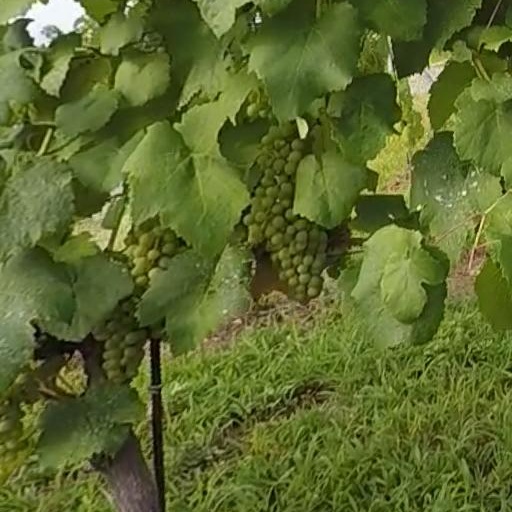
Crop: grape